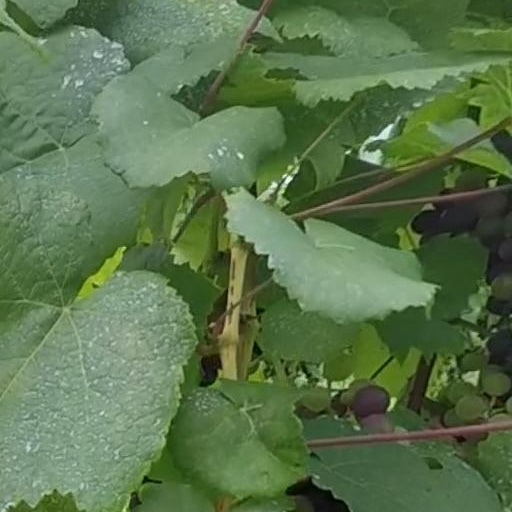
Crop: grape